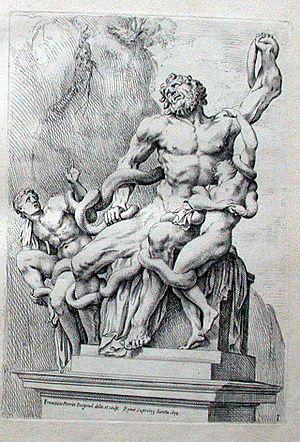
François Perrier, né à Pontarlier vers 1594 et mort à Paris le 2 novembre 1649, est un peintre et graveur français, cofondateur de l'Académie royale de peinture et de sculpture.